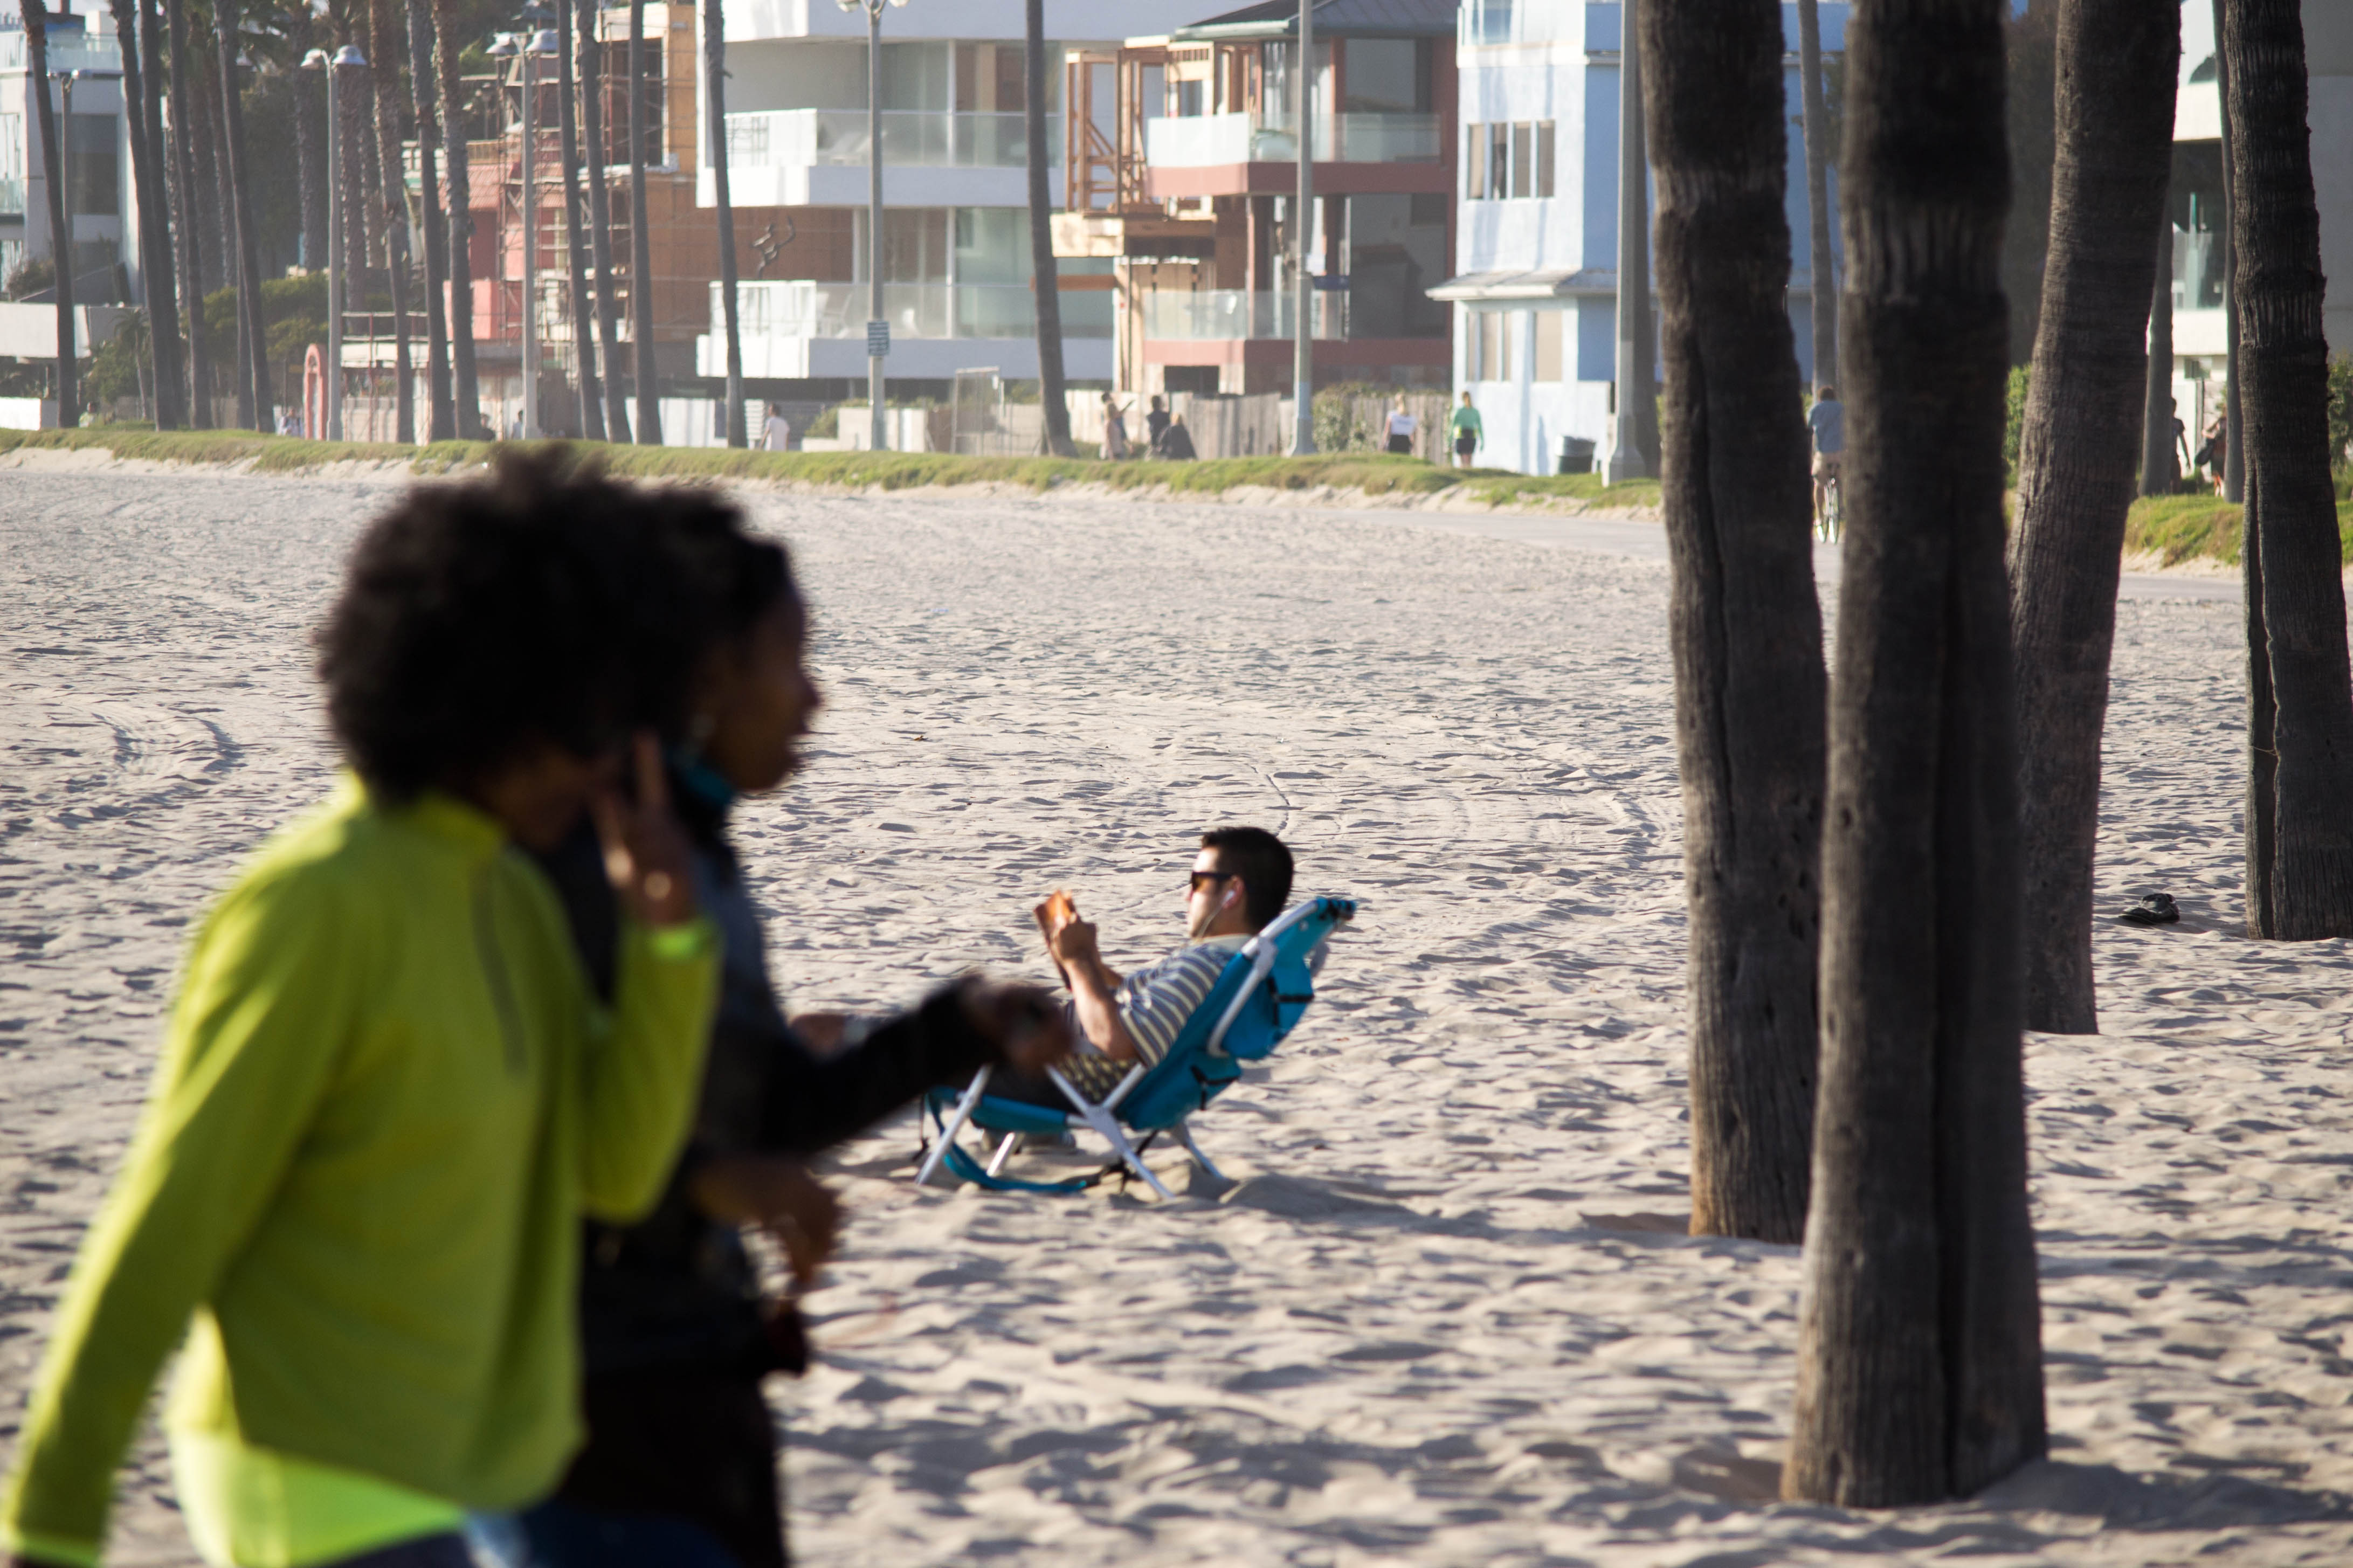
people, spring, child, california, la, image, losangeles, venicebeach